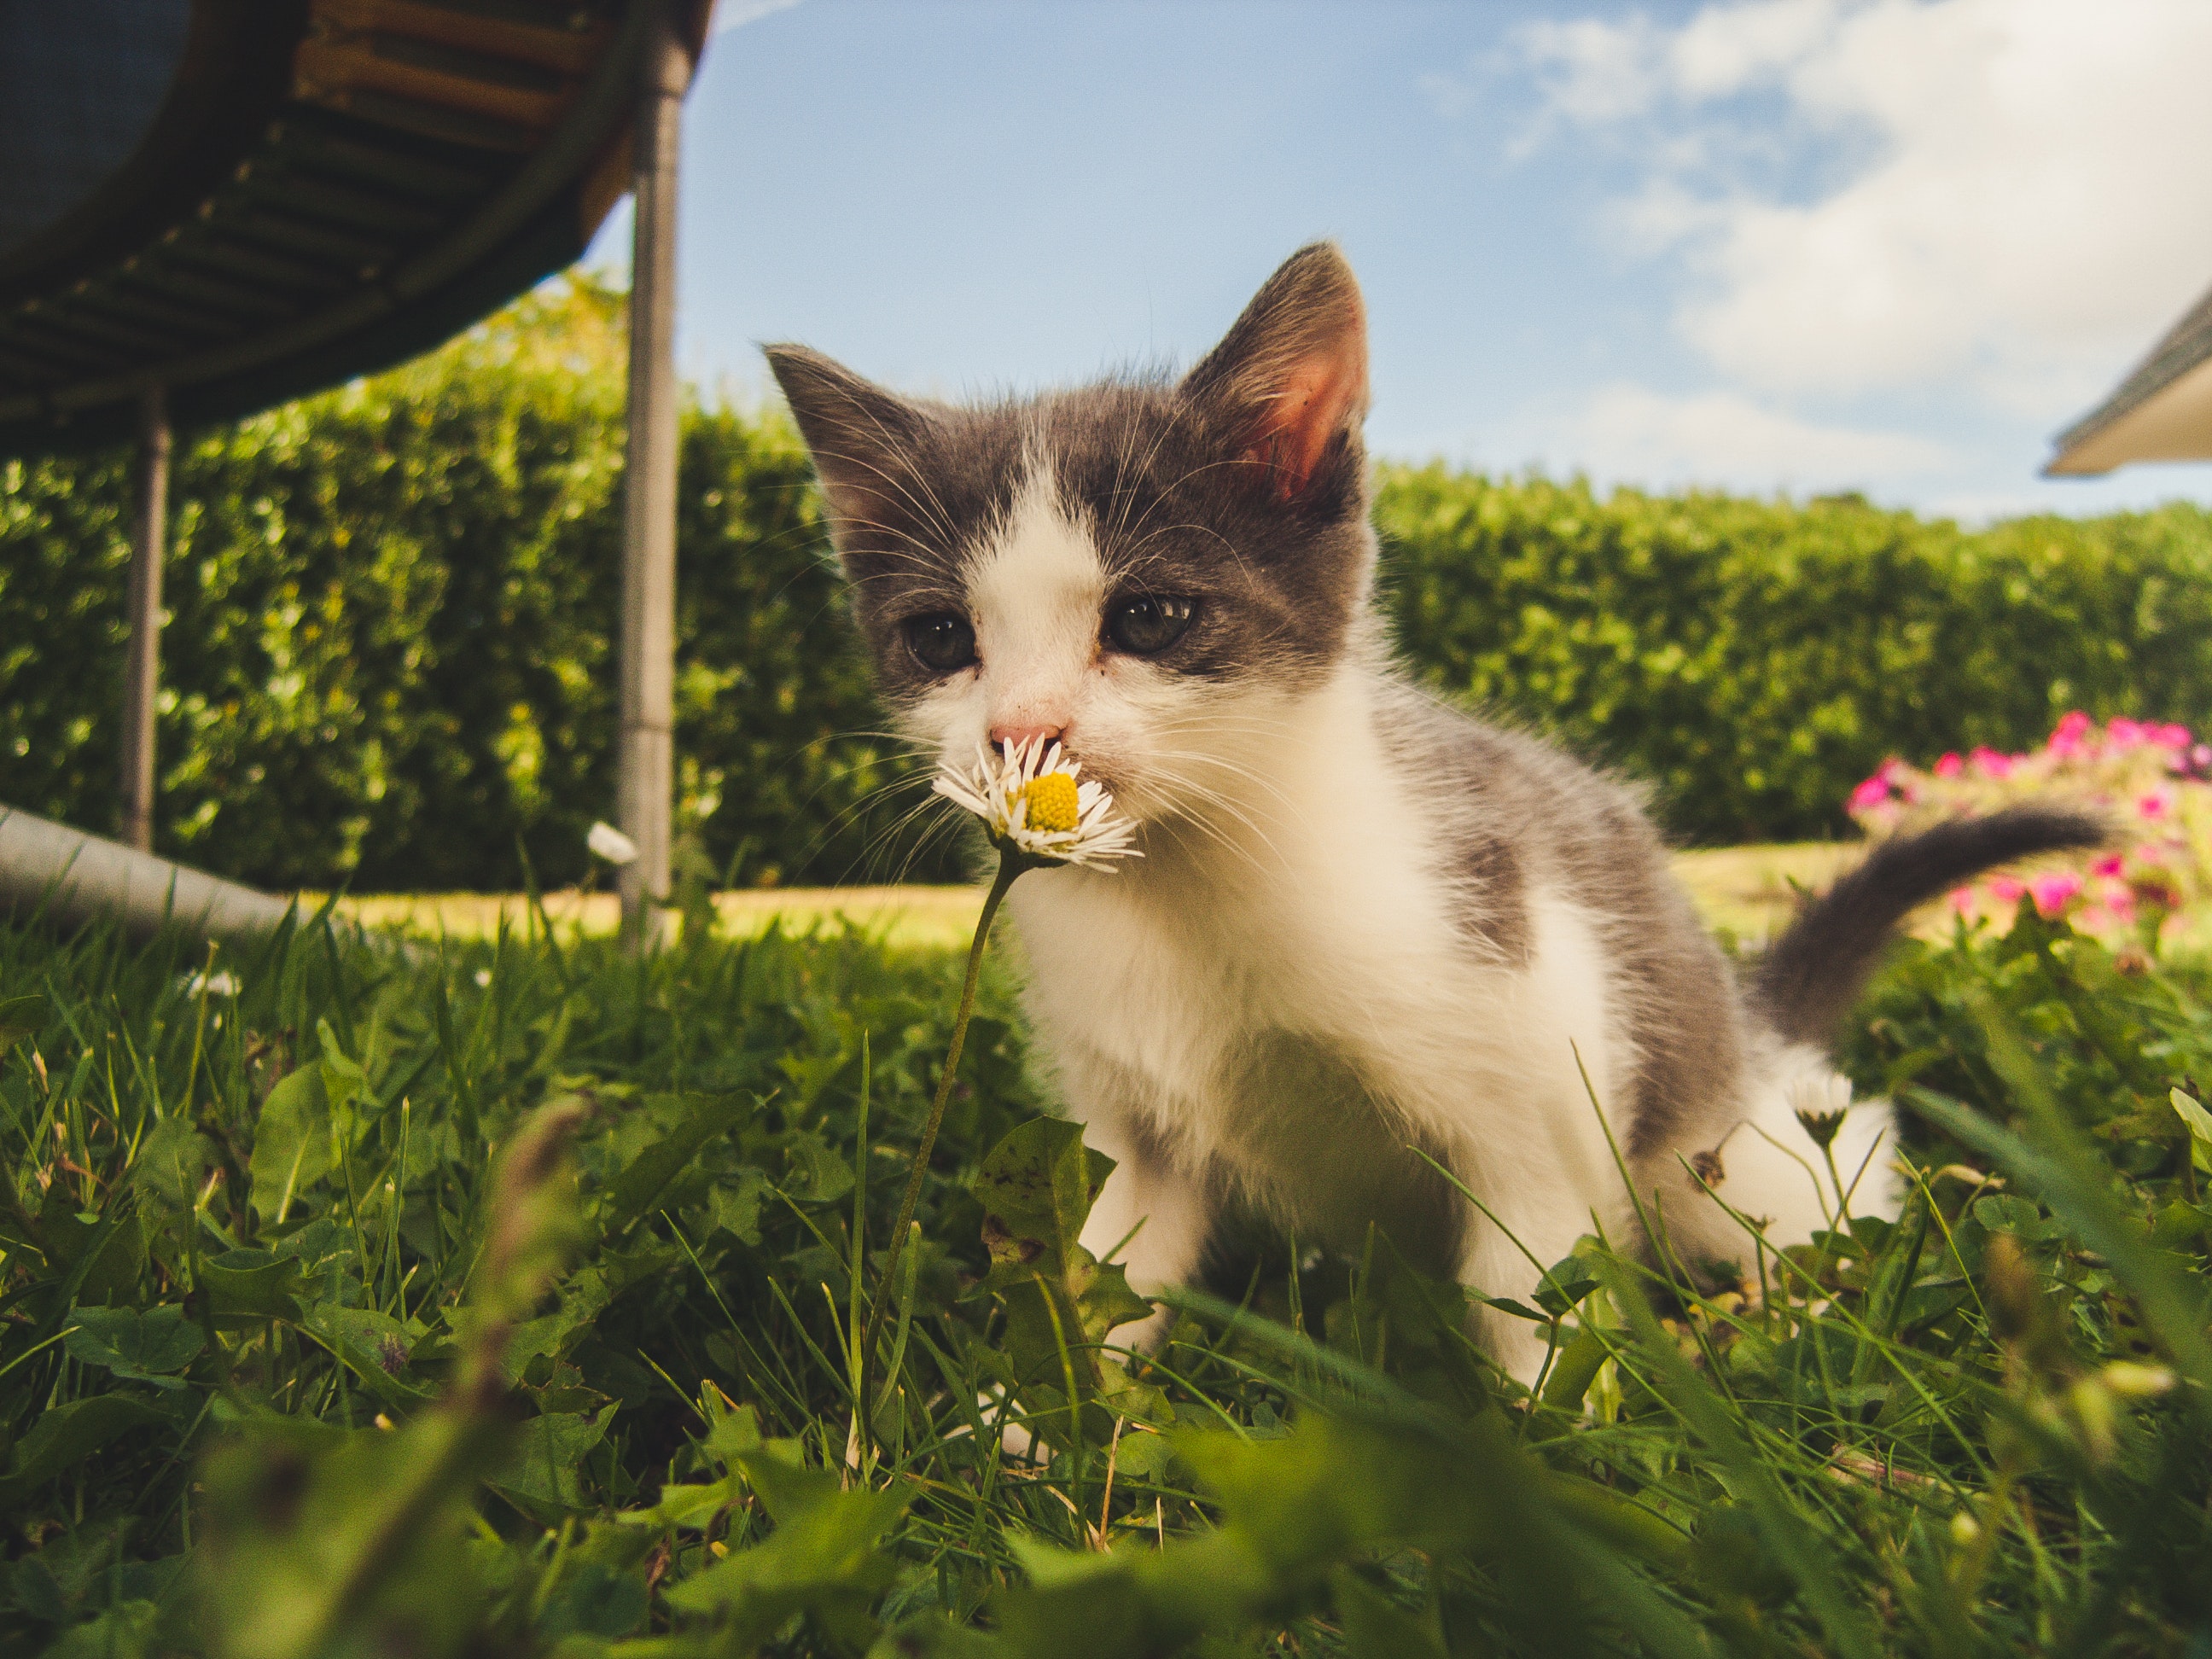
cat, mammal, small to medium sized cats, felidae, whiskers, grass, carnivore, aegean cat, snapshot, eye, domestic short haired cat, kitten, snout, sunlight, american wirehair, plant, european shorthair, ragamuffin, domestic long haired cat, fawn